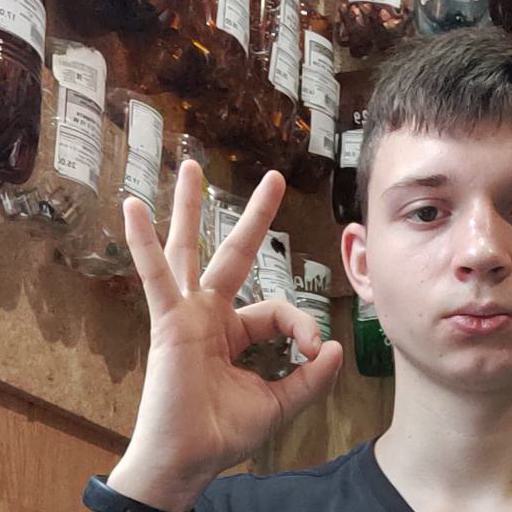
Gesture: ok